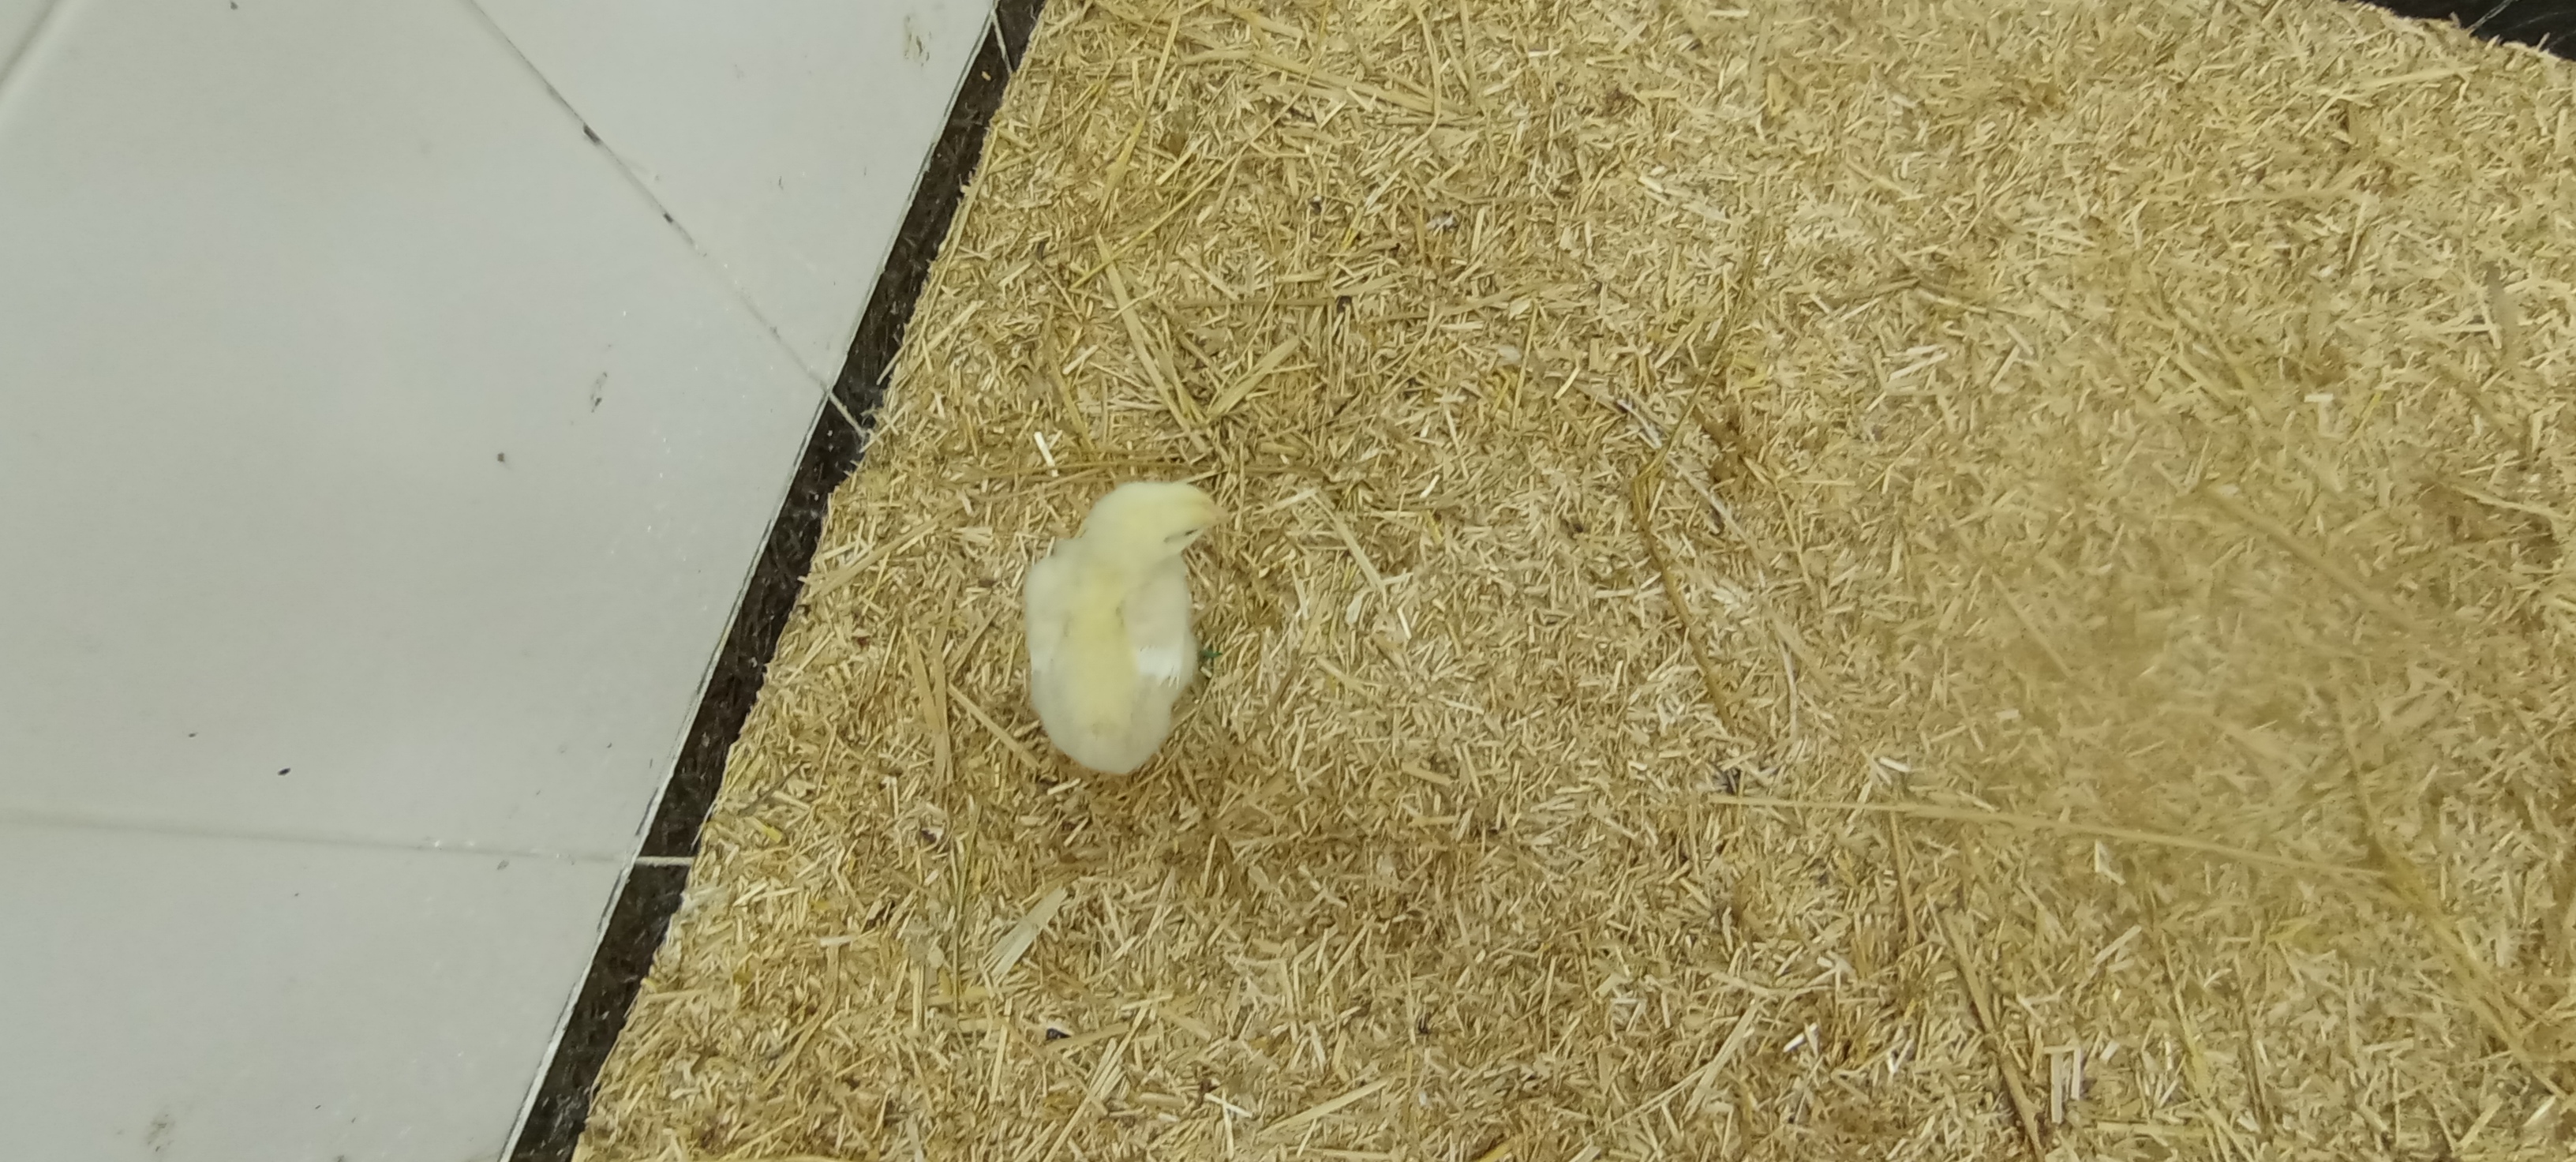
Weight: 227 g